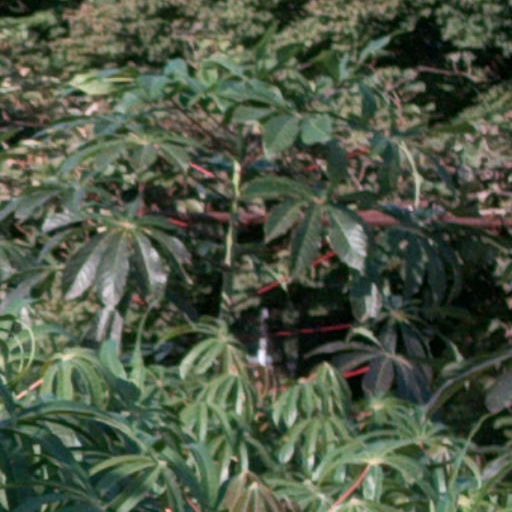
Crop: cassava